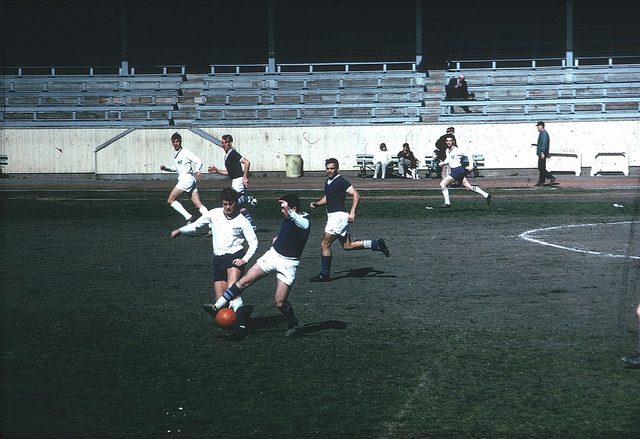
cầu thủ áo đen đang dùng chân để cản phá đường chuyền bóng của cầu thủ áo trắng